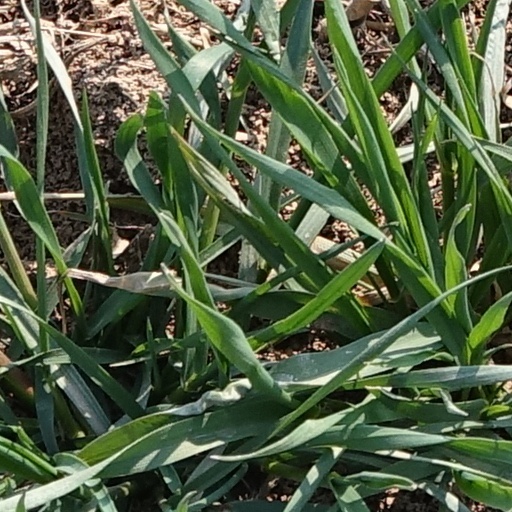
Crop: wheat